Bay (horse)

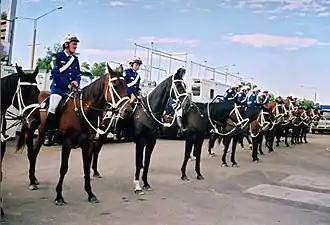
The horses of the New South Wales Mounted Police show some of the typical variations in the bay color.

Bay horses range in color from a light copper red, to a rich red "blood bay" (the best-known variety of bay horse) to a very dark red or brown called "dark bay," "mahogany bay," "black-bay," or "brown" (or "seal brown"). The dark brown shades of bay are referred to in other languages by words meaning "black-and-tan." Dark bays/browns may be so dark as to have nearly black coats, with brownish-red hairs visible only under the eyes, around the muzzle, behind the elbow, and in front of the stifle. Dark bay should not be confused with "Liver" chestnut, which is also a very dark brown color, but a liver chestnut has a brown mane, tail and legs, and no black points.